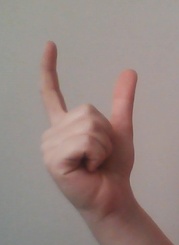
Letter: nun